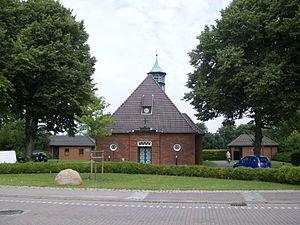
Harrislee est une petite ville de l'arrondissement de Schleswig-Flensburg, dans le Schleswig-Holstein, en Allemagne.